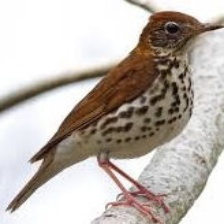
Species: WOOD THRUSH
Scientific name: HYLOCICHLA MUSTELINA